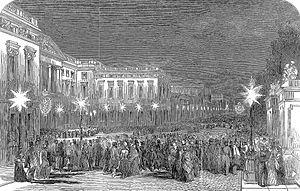
Illumination de la rue de la Loi à l’occasion de la prestation de serment du futur roi Léopold